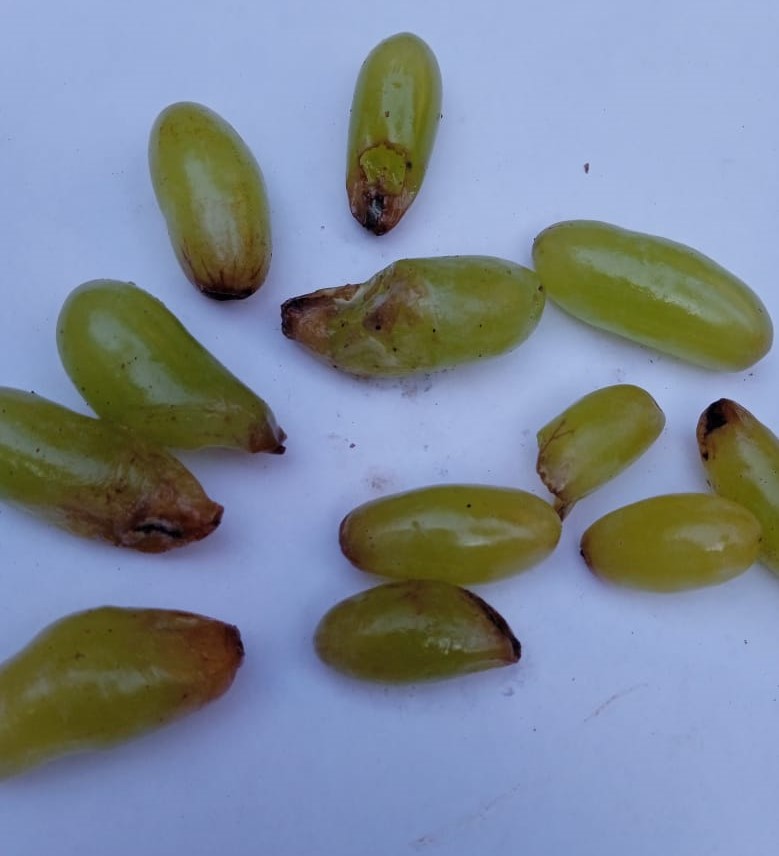
Fruit: grape
Condition: rotten